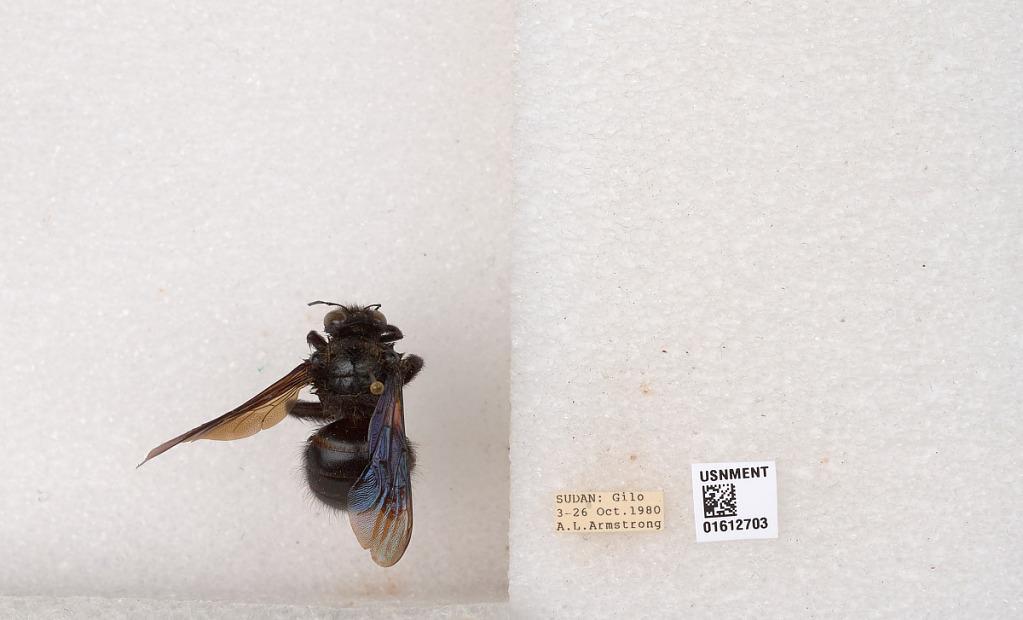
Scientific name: Xylocopa
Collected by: A. Armstrong
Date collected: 1980-10-3
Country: Ethiopia
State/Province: Gambela
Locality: Sudan, Gilo